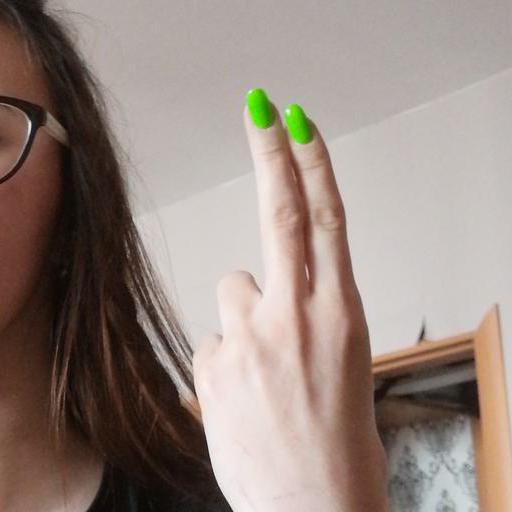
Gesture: two_up_inverted